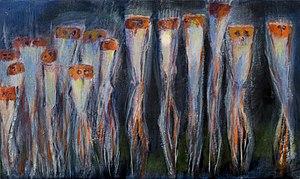
tableau
Élisabeth Chabin est une artiste peintre française née le 11 mai 1944 à Auxerre, active à Paris.